Fraxinus

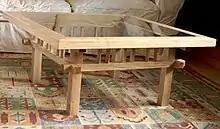
Ash coffee table

Woodworkers generally consider ash a "poor cousin" to the other major open pore wood, oak, but it is useful in any furniture application. Ash veneers are extensively used in office furniture. Ash is not used much outdoors due to the heartwood having a low durability to ground contact, meaning it will typically perish within five years. The "F. japonica" species is favored as a material for making baseball bats by Japanese sporting-goods manufacturers.